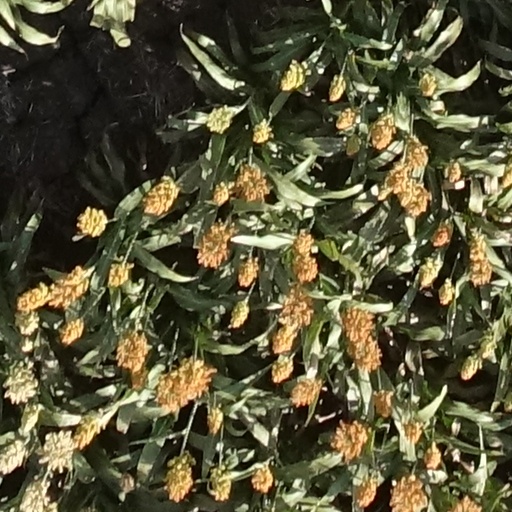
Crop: sorghum